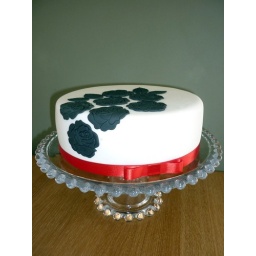
Just a practice cake I created in order to try out a rose patchwork cutter.